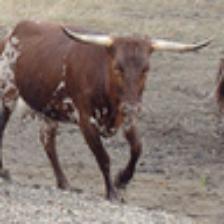
Label: NonHuman